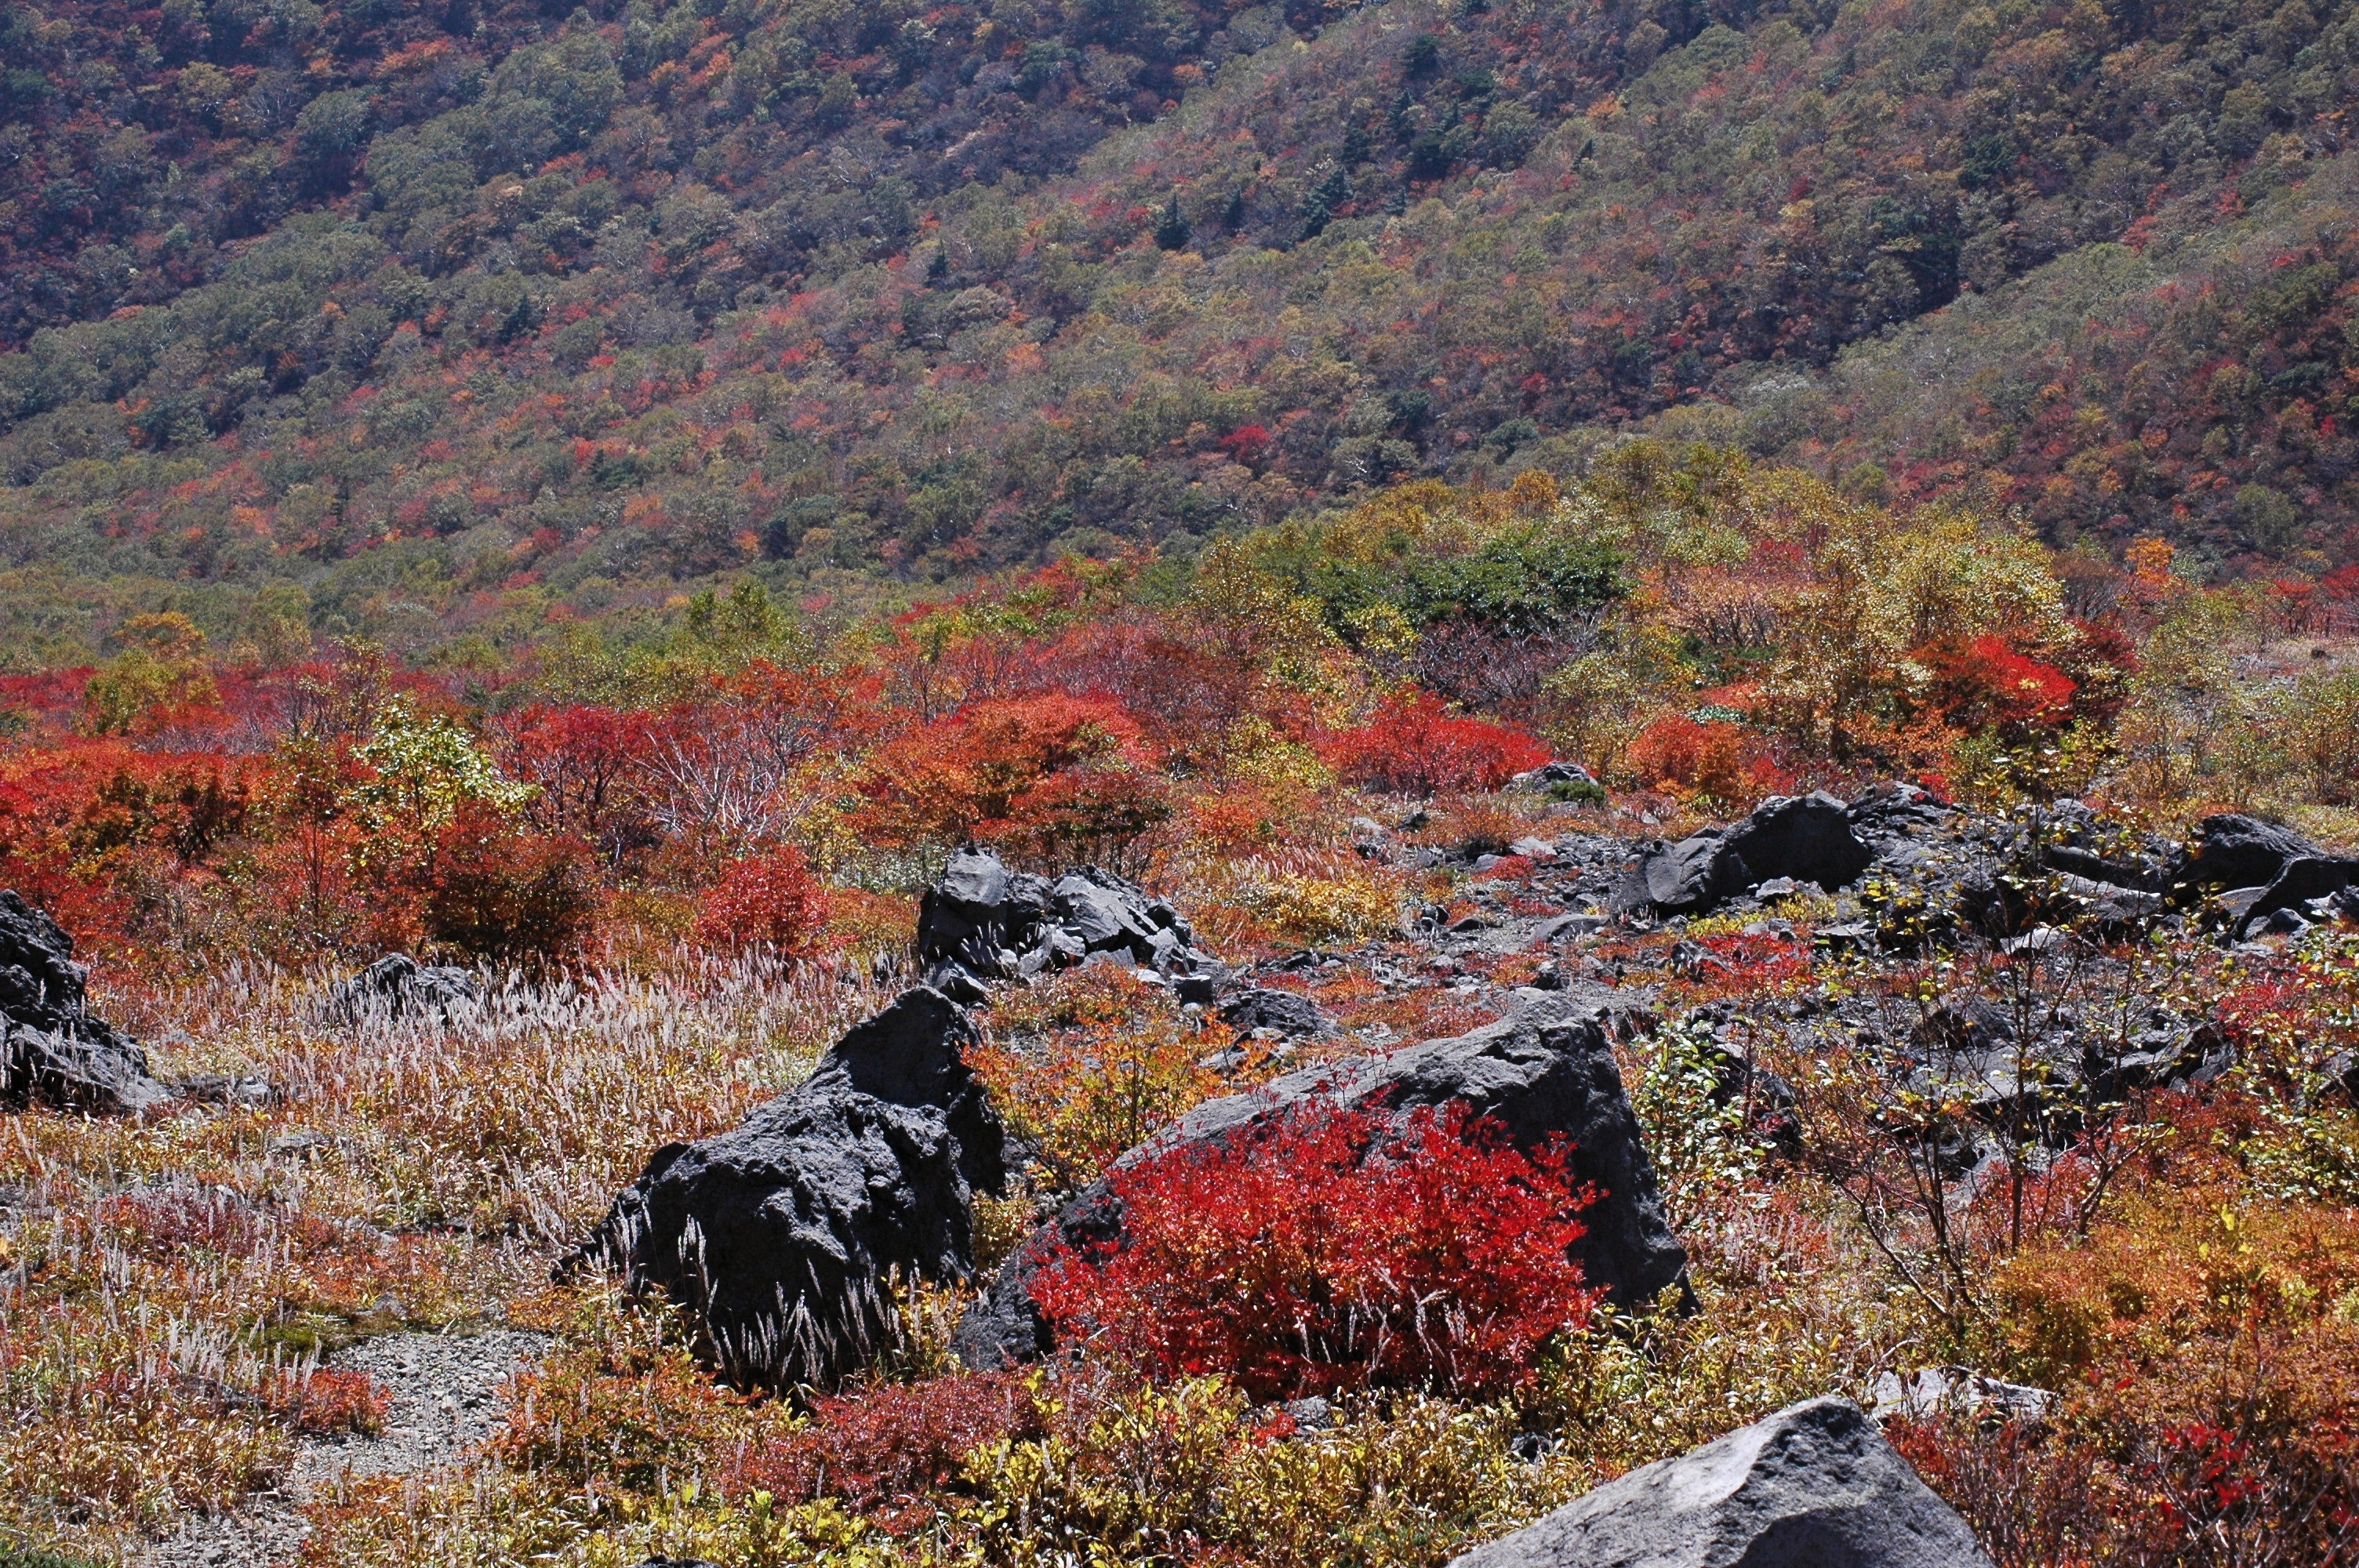
landscape, tree, rock, wilderness, mountain, plant, meadow, prairie, leaf, flower, valley, autumn, season, woodland, ecosystem, tundra, autumnal leaves, geological phenomenon